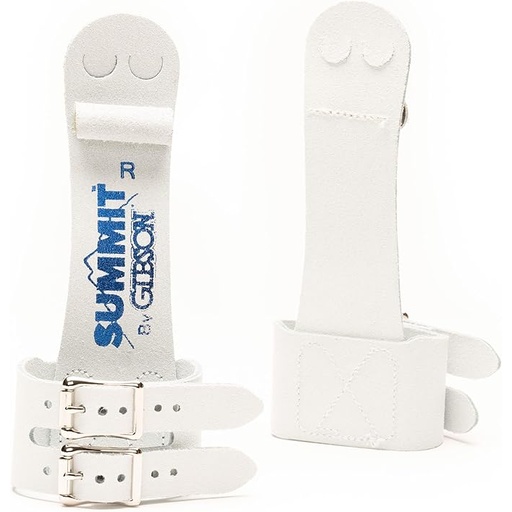
Gibson Summit Gymnastics Ring Grips for Boys -
Brand: GIBSONATHLETIC
About This 【 GRIPS FOR EARLY COMPETITORS 】: Specifically designed for early competitors, Gibson Summit Ring Grips provide the perfect foundation for young gymnasts. Crafted with a straight silhouette and a large sewn-in dowel, they perfectly blend strength and stability. A leather palm offers extended coverage and improved strength. 【 ADJUSTABLE DOUBLE BUCKLE STRAPS 】: Gibson Grips provide unparalleled stability with premium quality double buckle straps. These straps ensure a secure fit and make them ideal equipment for precision and longevity for every gymnast. 【 ENHANCED STRENGTH WITH PROTECTION 】: Gibson Summit Ring Grips help prevent rips, blisters, and calluses, ensuring gymnasts maintain a strong and comfortable grip. Avoid hand injuries and consistently maintain contact with the rings for a confident and injury-free gymnastic experience. 【 PRECISE SIZING AND FIT 】: For a secure & comfortable fit, the Gibson Summit Ring Grip chart provides precise sizing instructions — measure from base of palm to tip of middle finger. Finger holes reach the first knuckle and offer a secure grip for optimal control & maneuverability during gymnastic routines. 【 MADE IN USA 】: Proudly made in the USA, these grips are crafted with high-quality American leather to deliver top-notch performance. Manufactured to the highest standards in production, precision, quality, and performance, these grips epitomize excellence in every aspect, ensuring a fusion of superior performance and enduring American craftsmanship.
Category: Sporting Goods > Athletics > Gymnastics > Gymnastics Protective Gear > Gymnastics Grips